Question: What color is the animal's tongue?
Tambaya: Wani launi ne harshen dabbar?
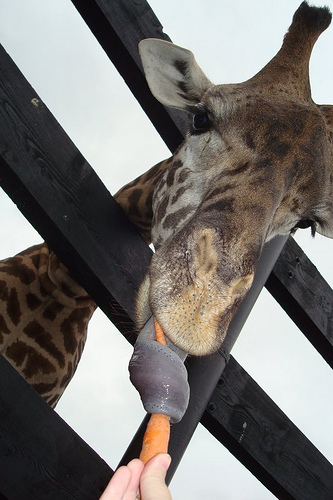
Answer: Purple.
Amsa: Purple.